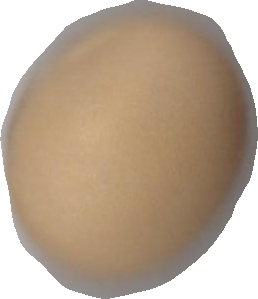
Variety: Dega